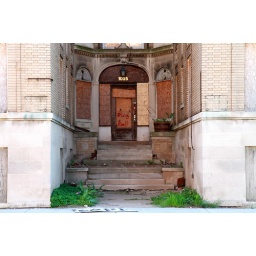
The building right in front of the old abandoned Vanity Ballroom. Check out the inviting &amp;quot;ring bell&amp;quot; on the door